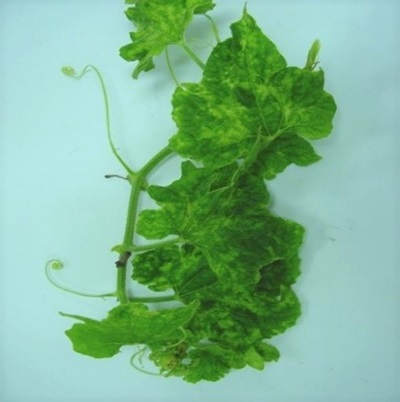
Plant: Lettuce
Disease: lettuce mosaic virus